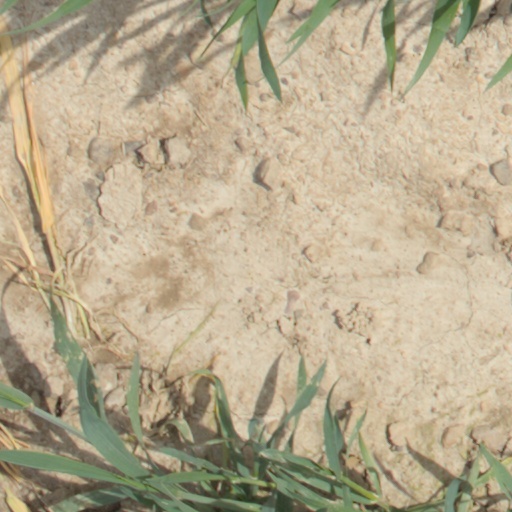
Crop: wheat